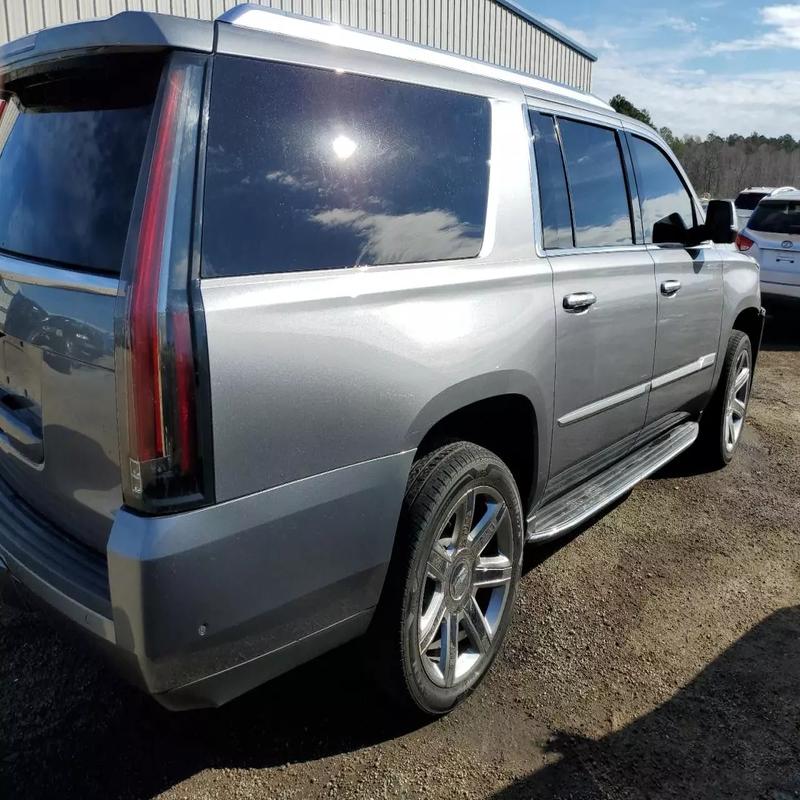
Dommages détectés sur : aile avant droite, porte avant droite, porte arrière droite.
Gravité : mineur